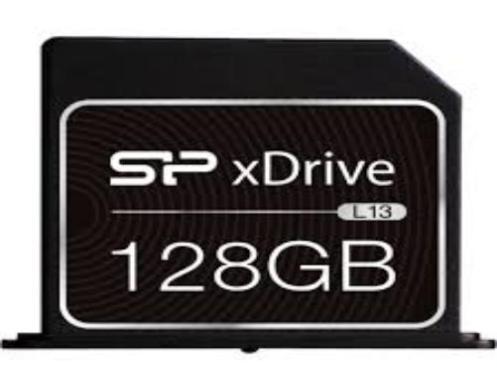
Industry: Electronic